RugbyWA

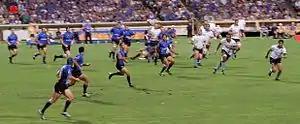
A Western Force game in 2006

RugbyWA was founded in 1893. The organisation's inaugural competition commenced in 1895 with four teams: the I Zingari, Fremantle, Swans and Midland Junction Club. The WARU Senior Grade competition was contested from 1895 to 1913.